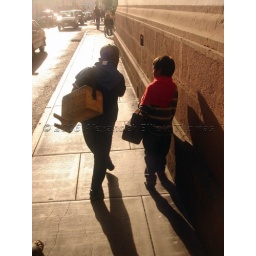
Two young shoeshine boys walking home in Sucre - Bolivia